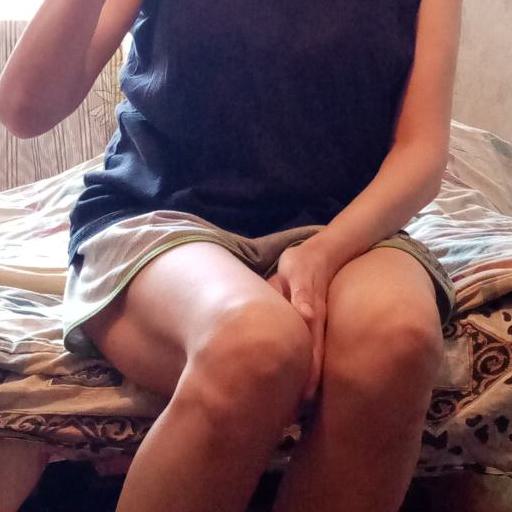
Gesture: no_gesture